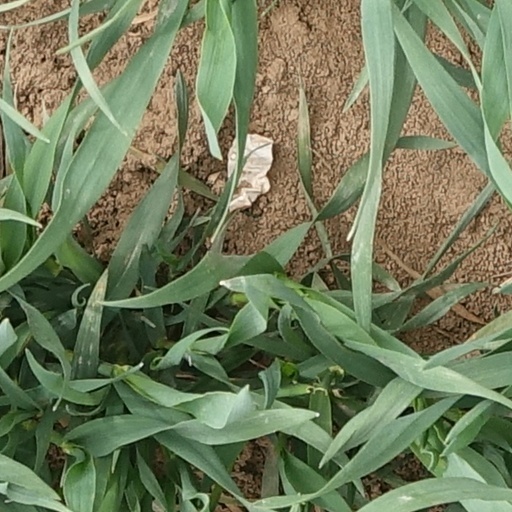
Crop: wheat